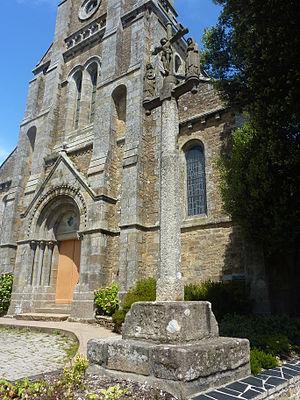
Le Relecq-Kerhuon
Le Relecq-Kerhuon [lə ʁəlɛk kɛʁyɔ̃] est une commune française du département du Finistère, en région Bretagne.